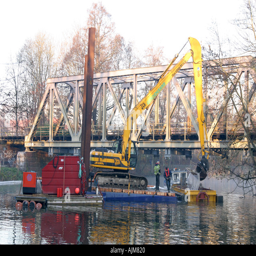
floating excavator digging in a river